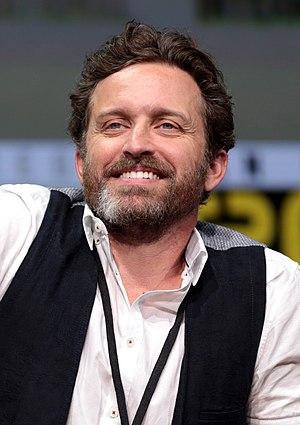
Robert Patrick Benedict est un acteur de cinéma, de télévision, de théâtre et également scénariste américain, né le 21 septembre 1970 à Columbia dans le Missouri. Il chante aussi dans le groupe Louden Swain. Il est surtout connu pour son rôle dans la série télévisée Supernatural.